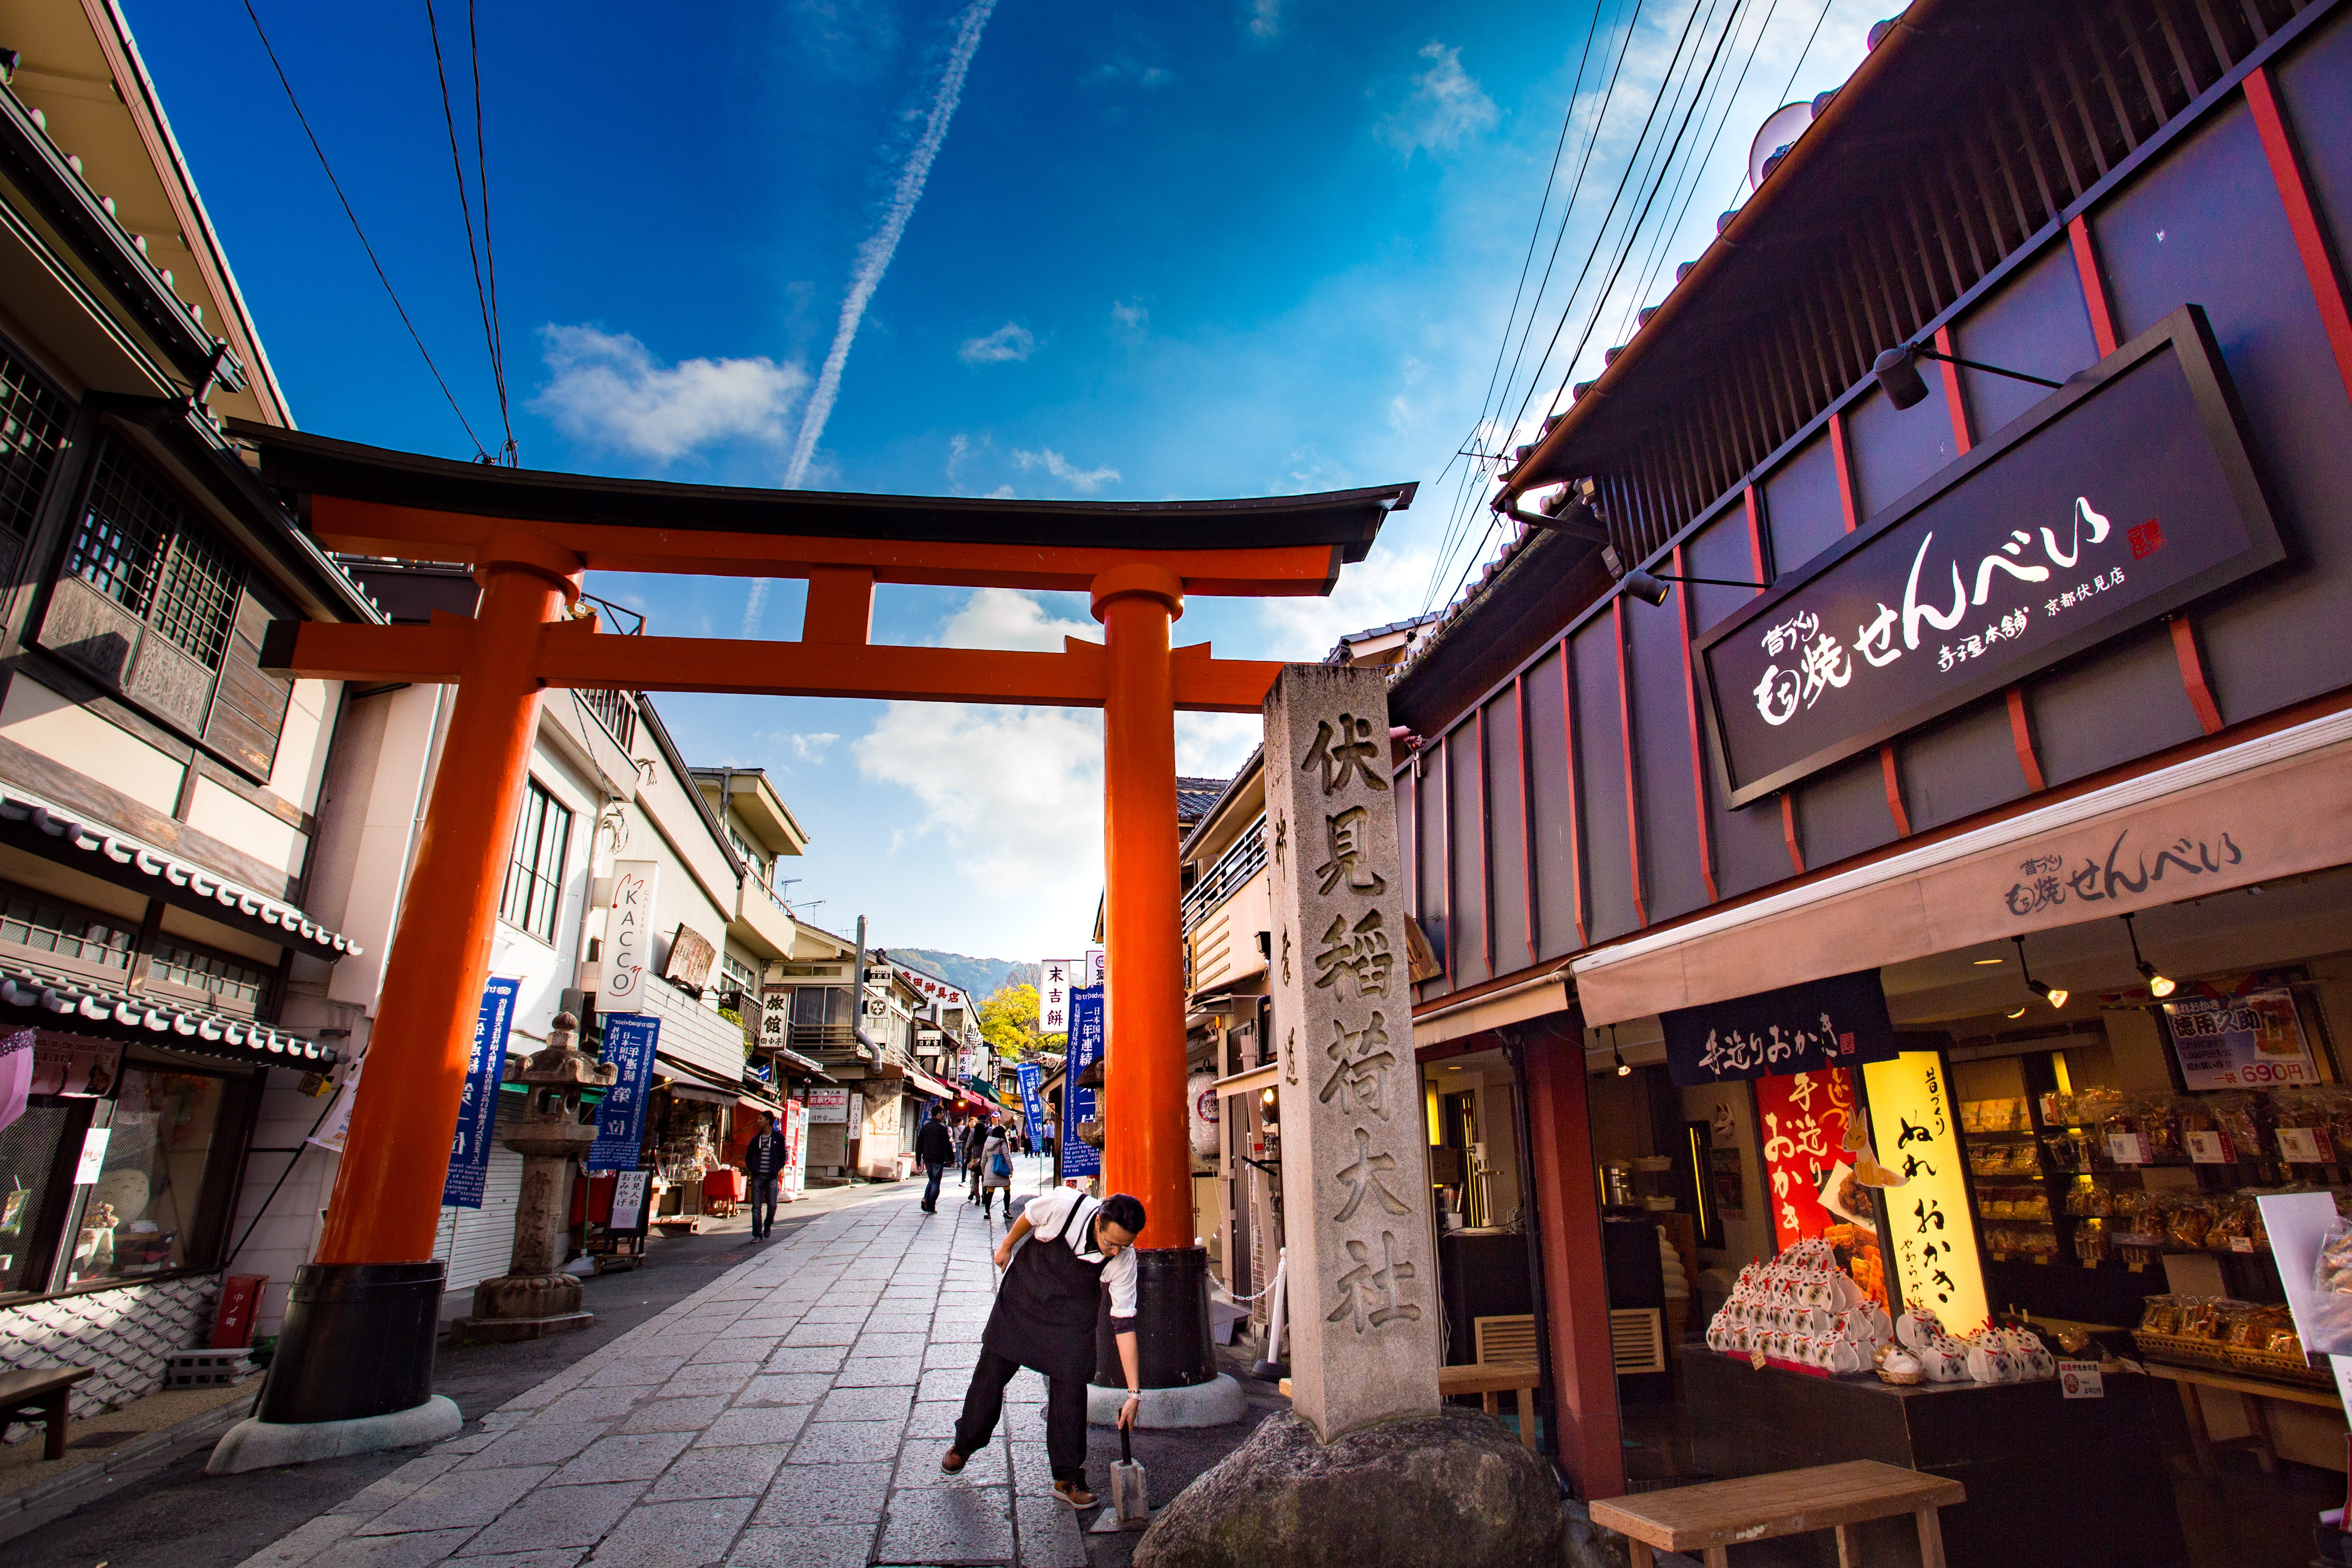
street, town, city, travel, market, shopping, retail, urban area, human settlement